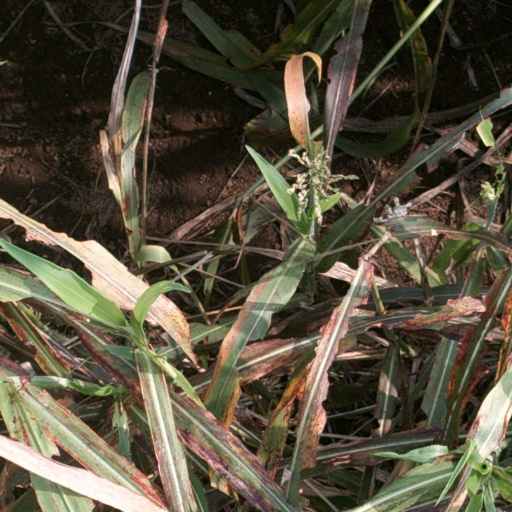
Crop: sorghum